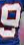
Number: 9